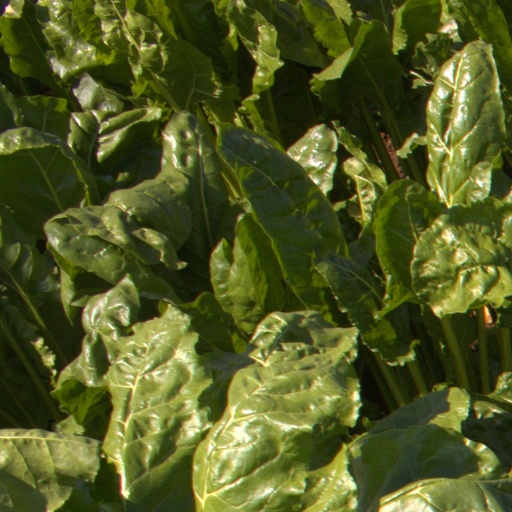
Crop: sugar beet